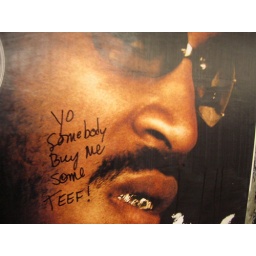
ludacris in the 23rd street C train station